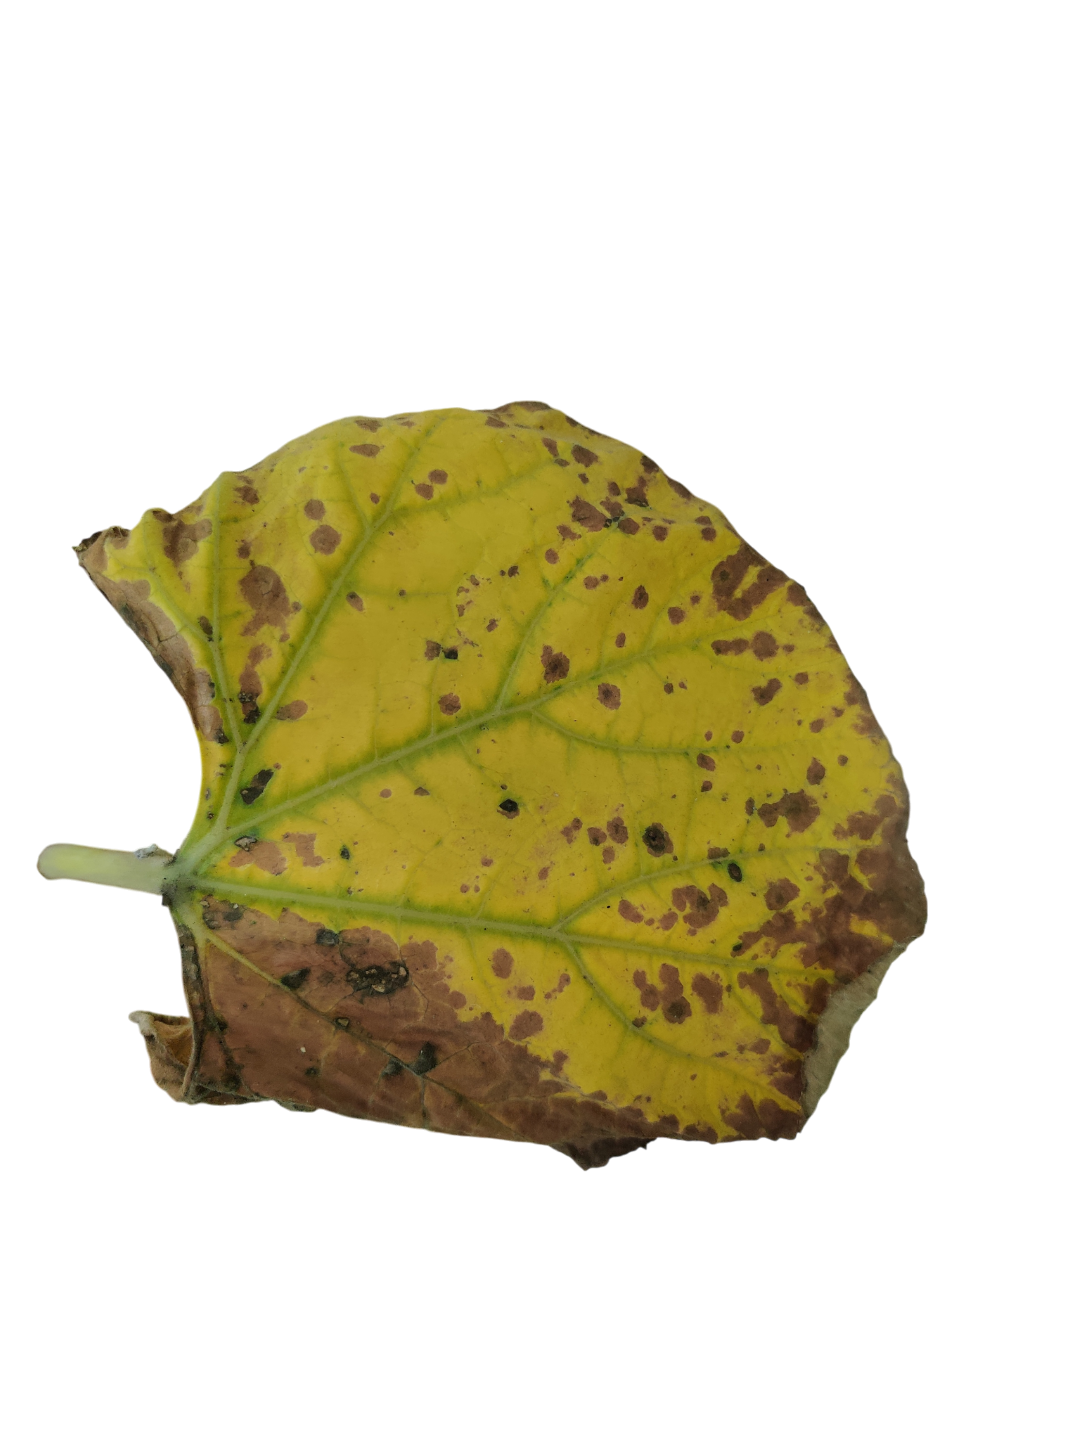
Crop: Bottle Gourd
Label: Downy_Mildew